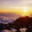
Label: mountain